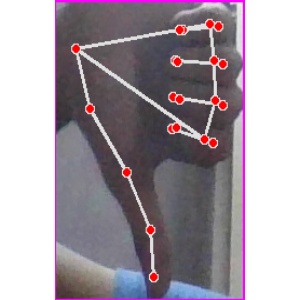
अक्षर: फ